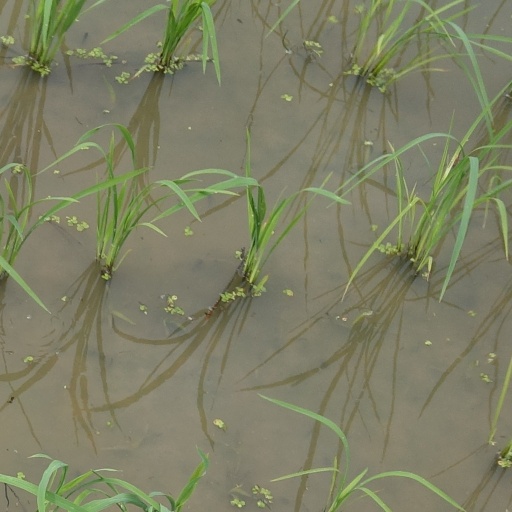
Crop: rice